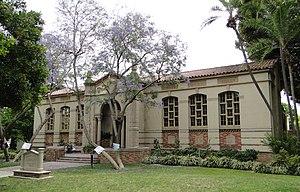
Halloween est un film d'horreur américain sorti en 2007, écrit, réalisé et produit par Rob Zombie. C'est le remake du classique de John Carpenter, Halloween : La Nuit des masques, sorti en 1978. Ce long-métrage fait partie de la série de films Halloween.